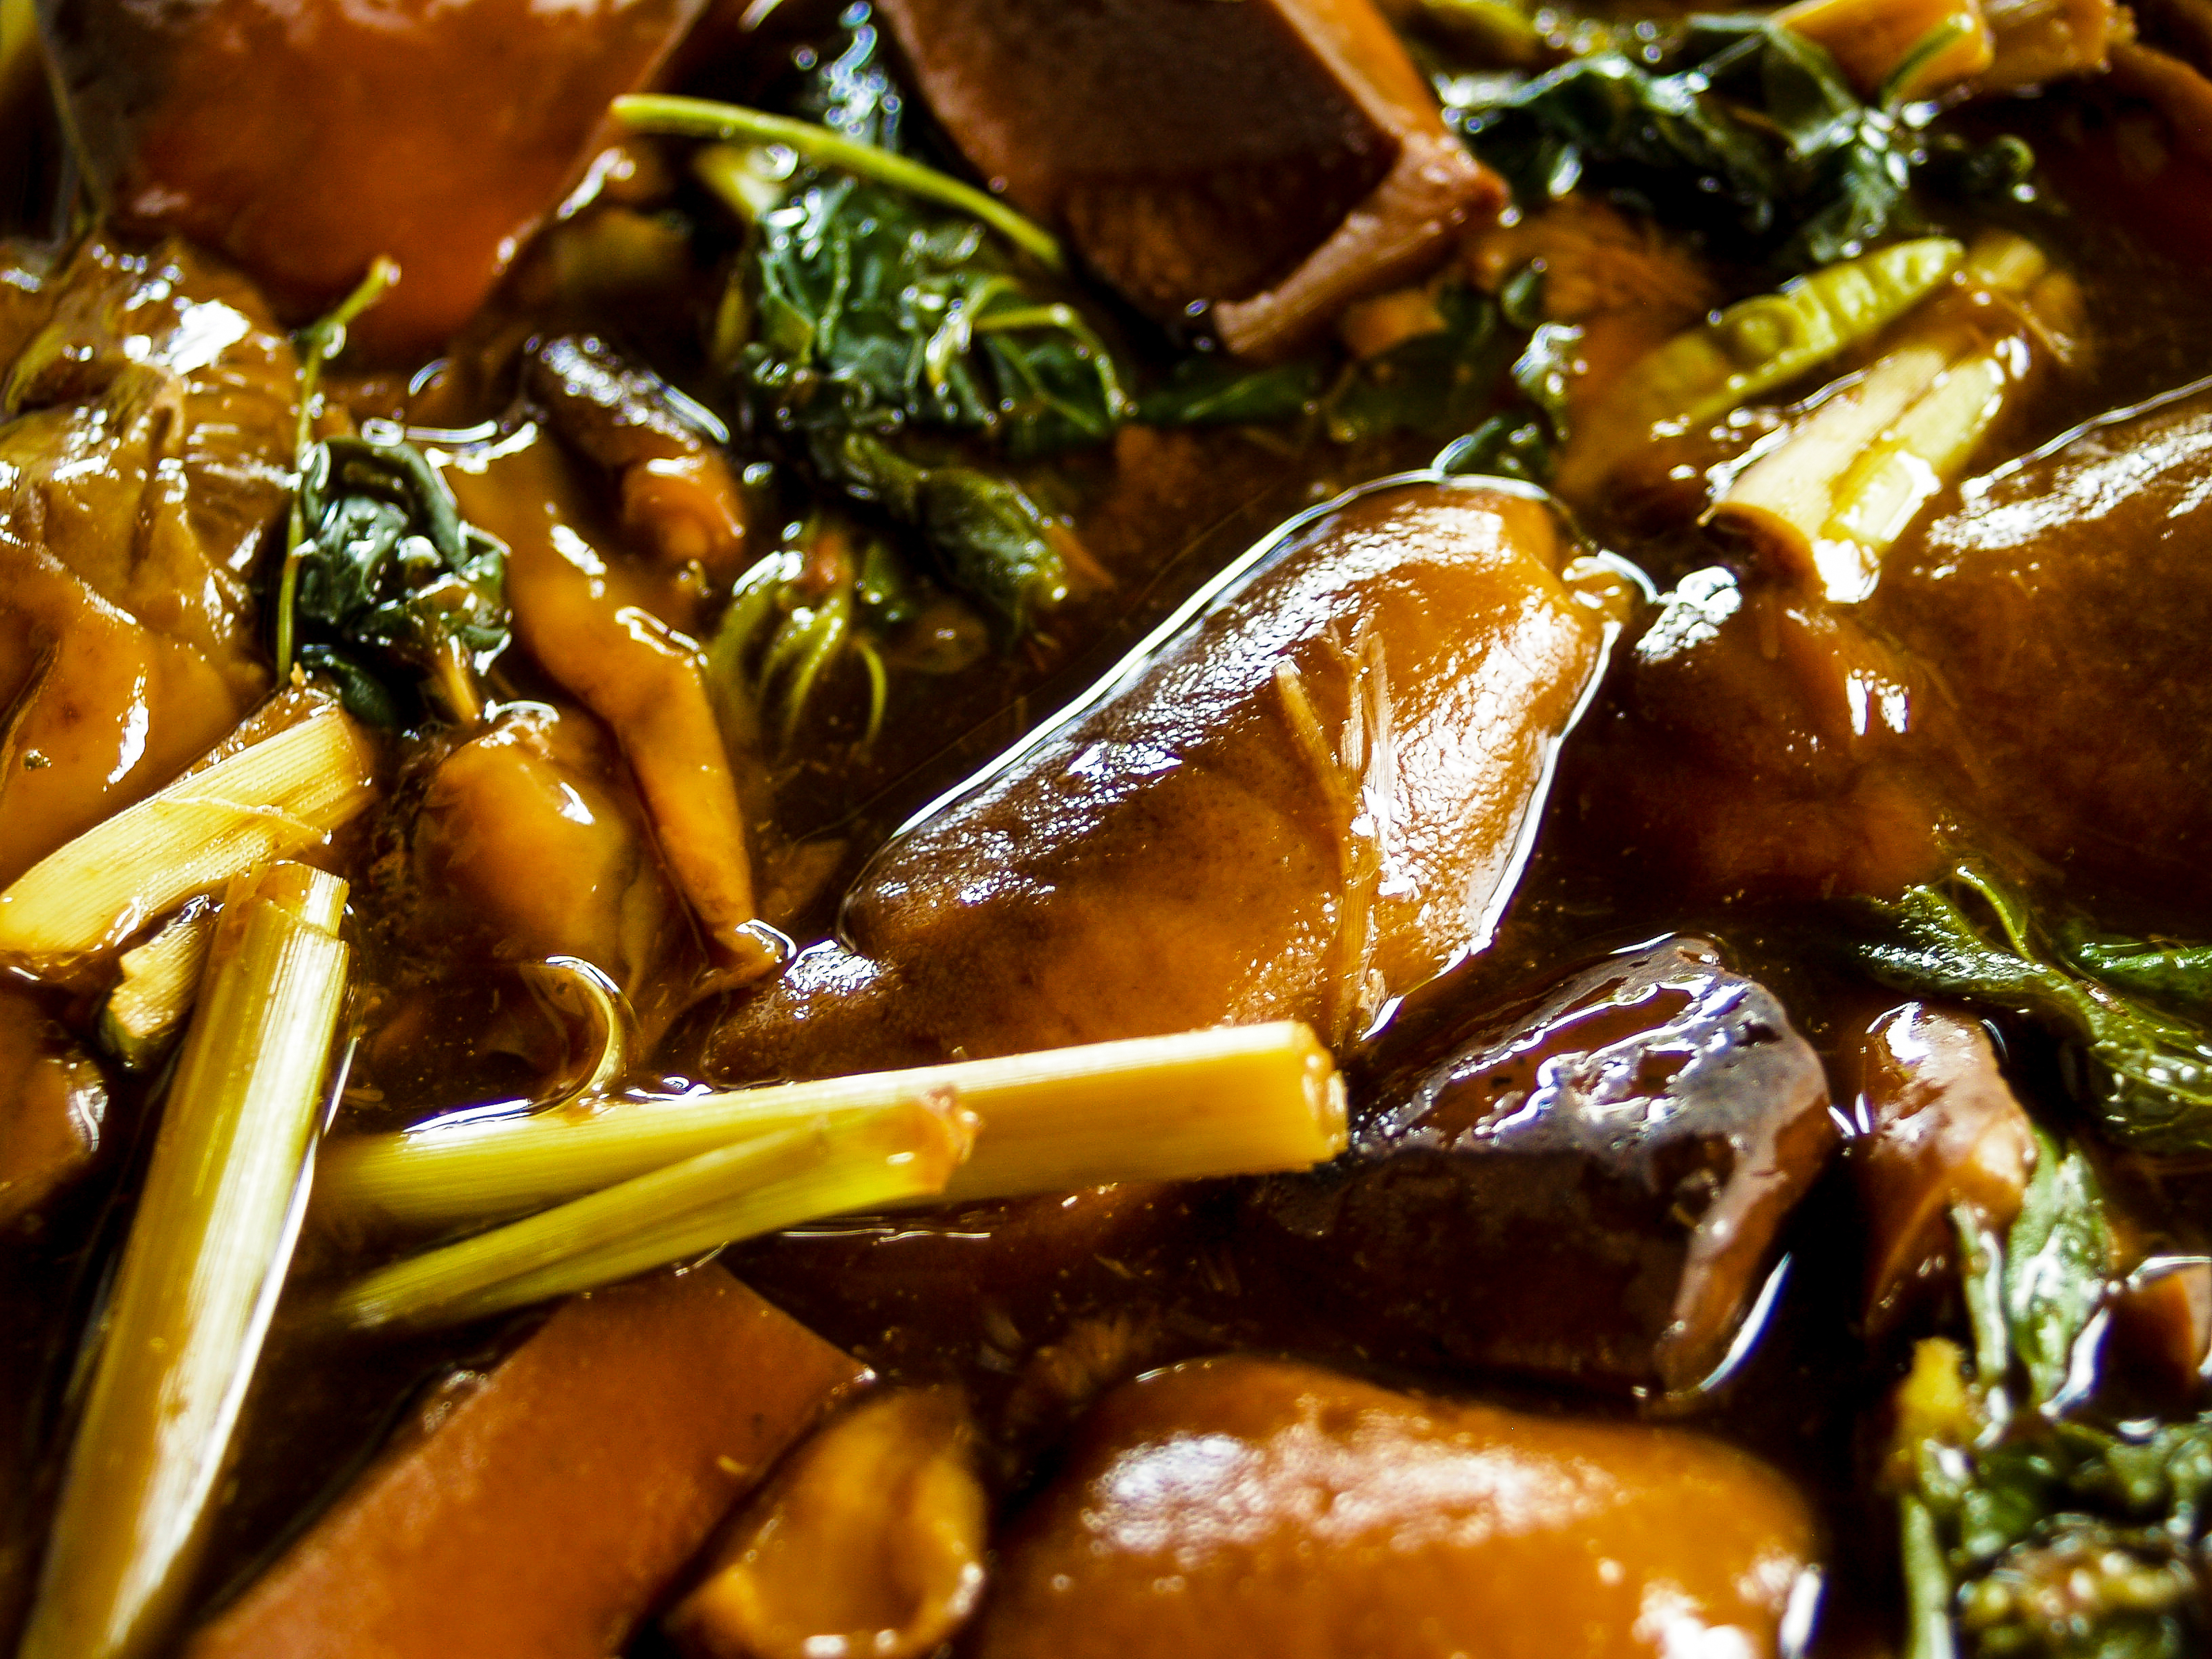
thai, spicy, cuisine, food, vegetable, chili, salad, sauce, rice, restaurant, herb, gourmet, delicious, dish, healthy, pepper, dinner, thailand, plate, ingredient, hot, curry, asia, meal, asian, lunch, recipe, fried, onion, cooking, vegetarian food, animal source foods, gravy